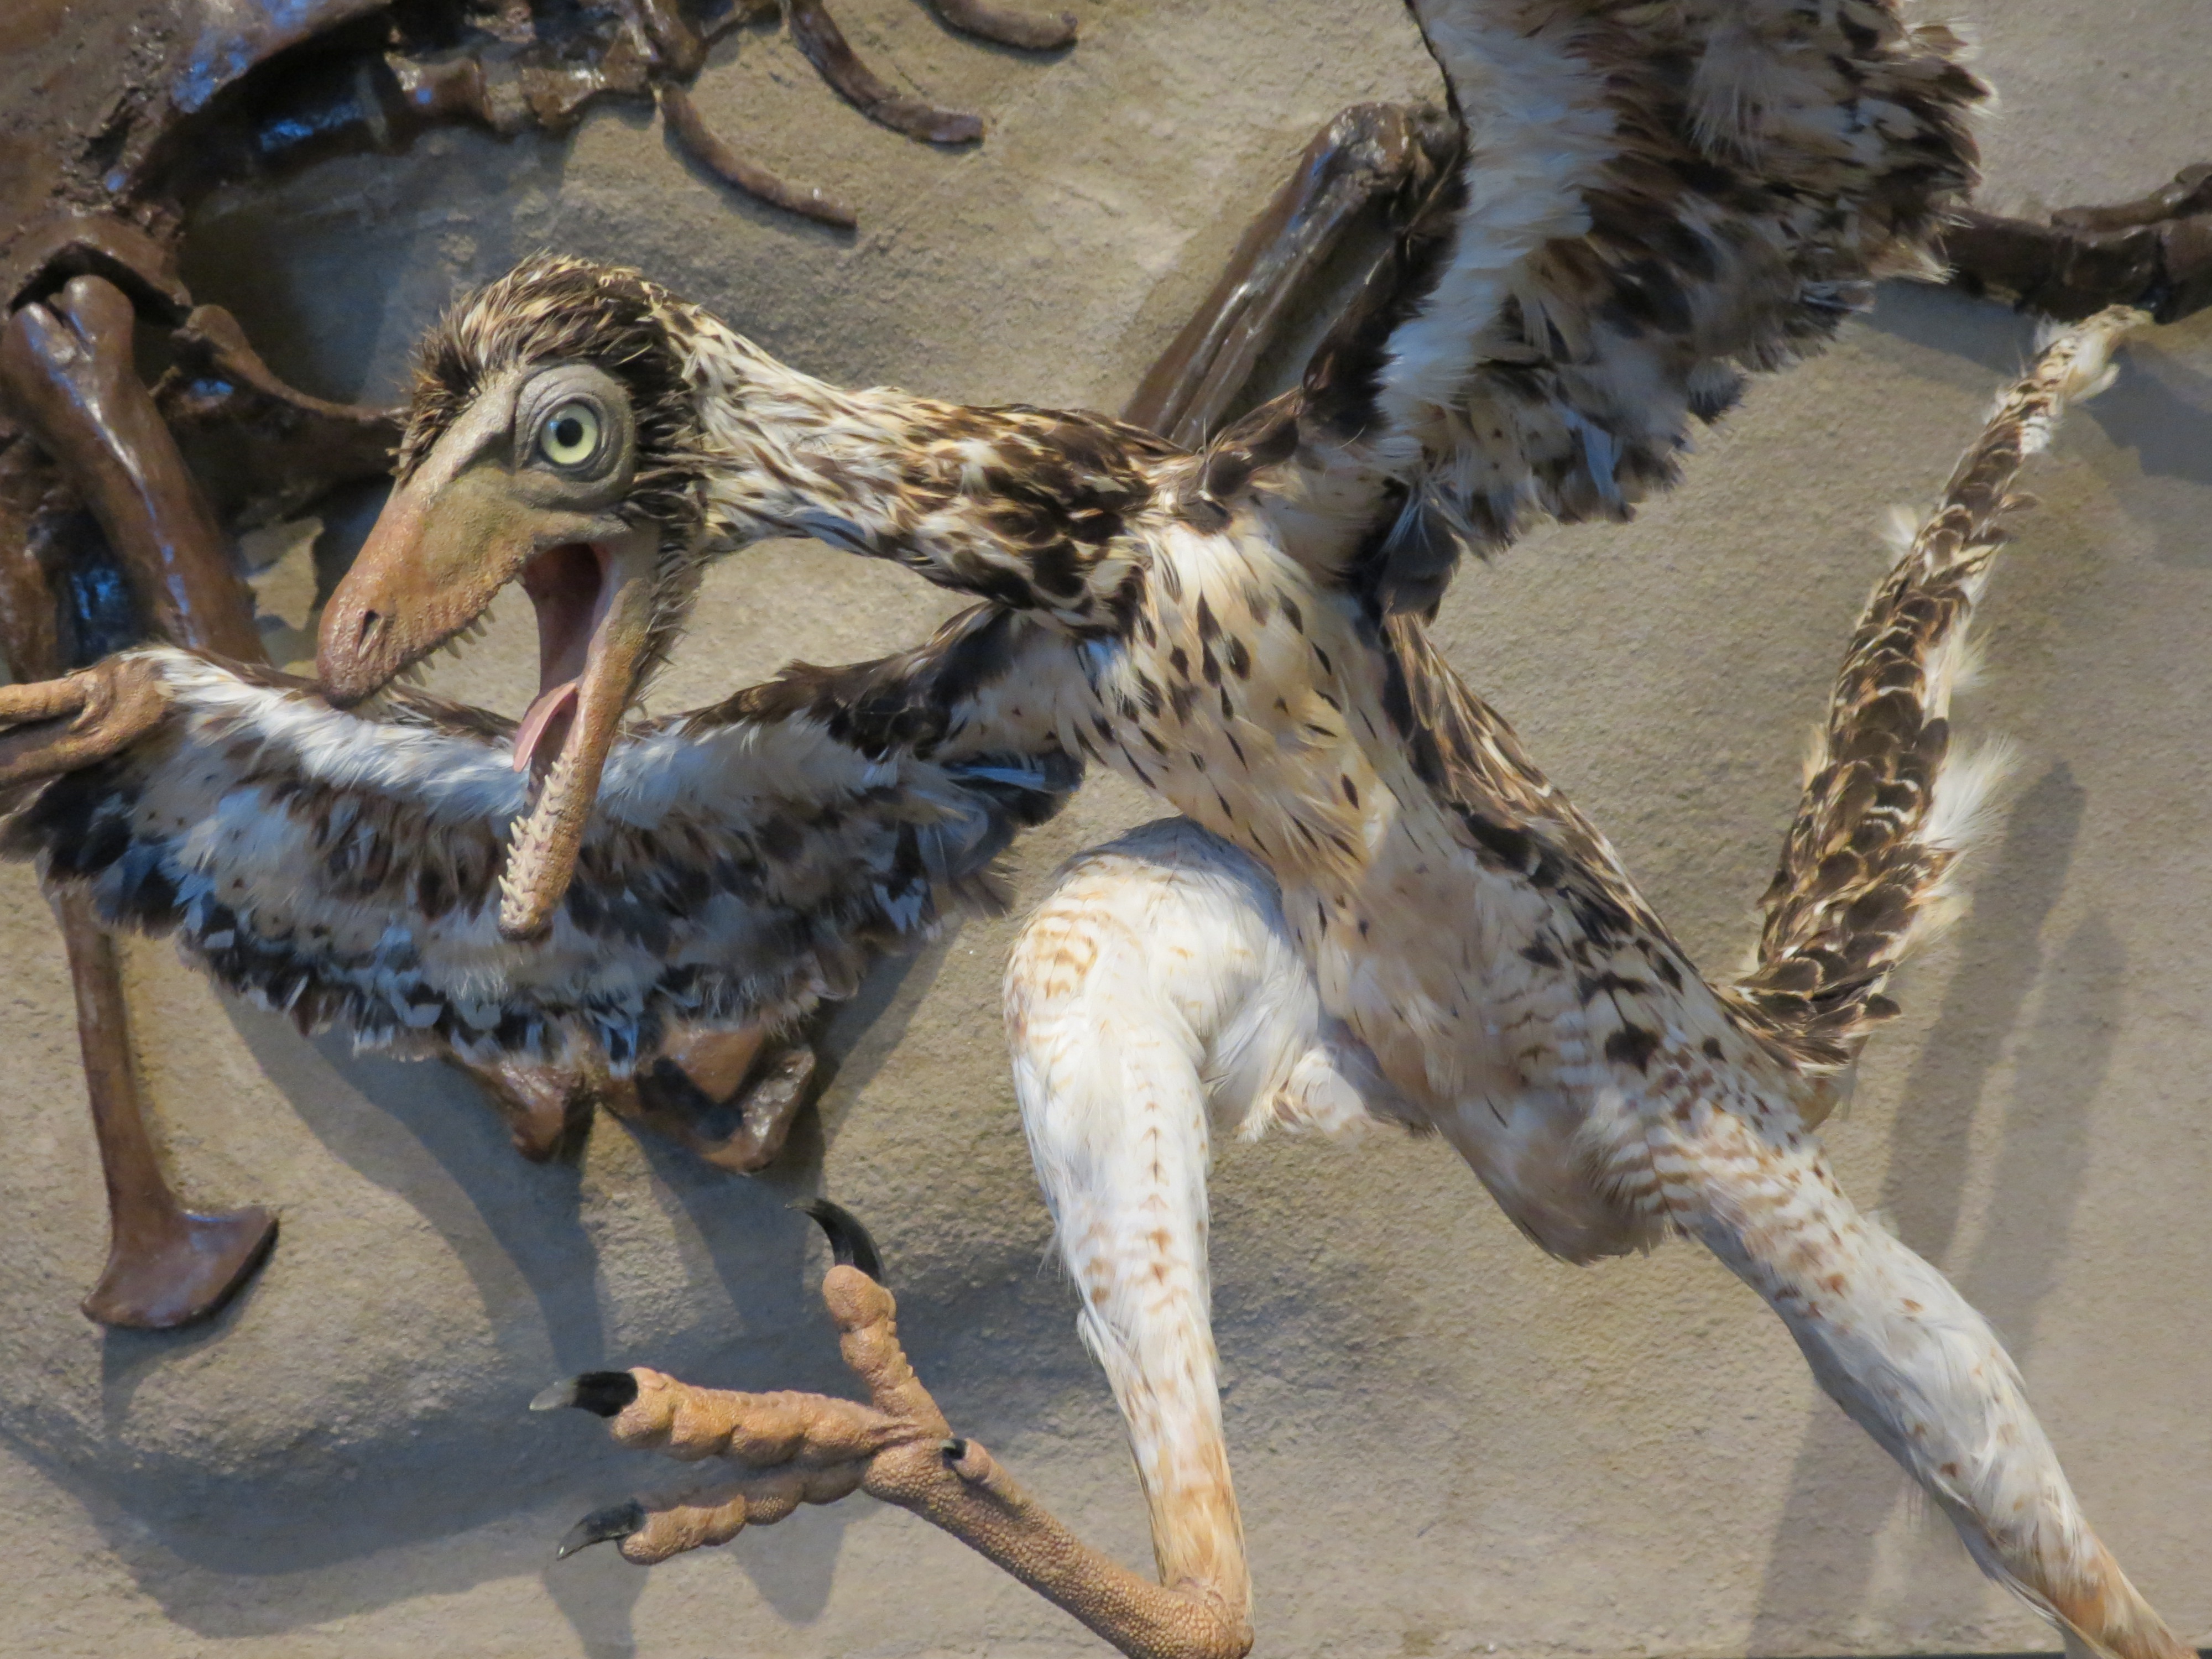
bird, wing, museum, ancient, feather, fauna, dinosaur, shorebird, mythology, archaeopteryx, transitional, velociraptor